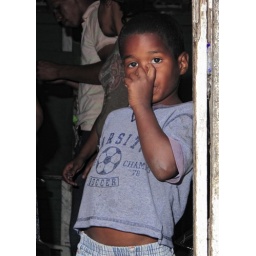
Young boy looks out from the safety of the family door in the Dominican Republic.